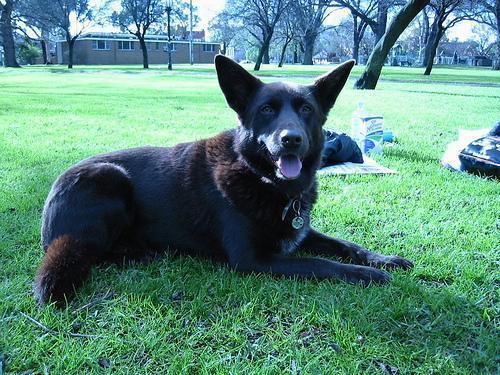
kelpie